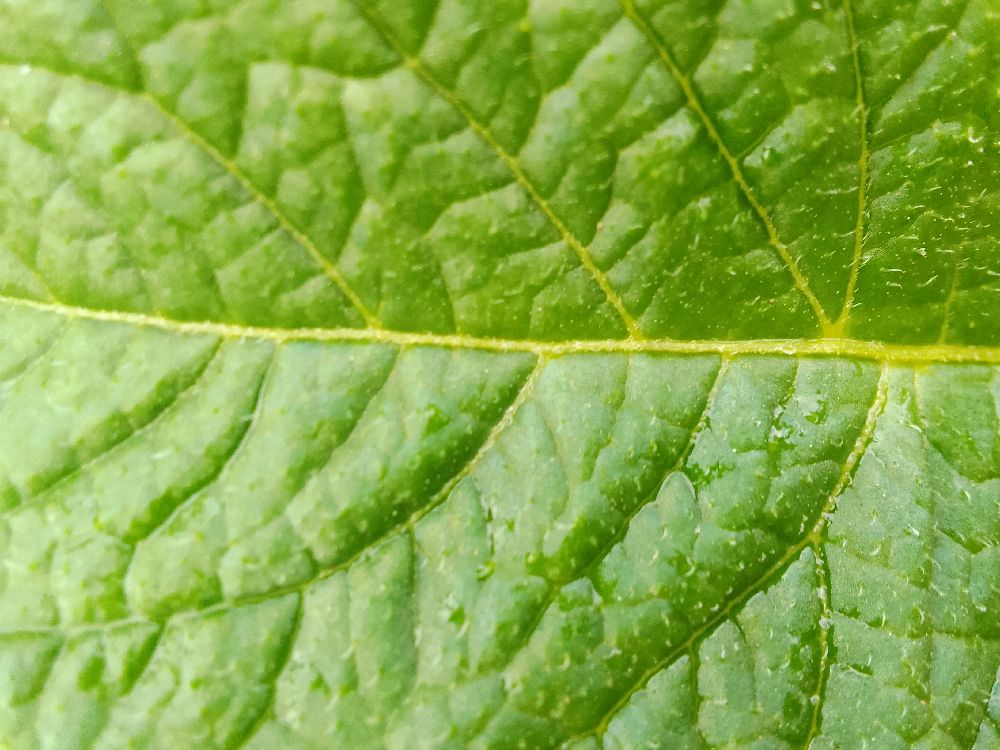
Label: Healthy